Anticarsia irrorata

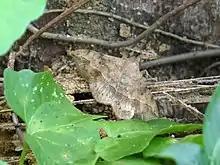
"Anticarsia irrorata" in Kerala, India

Its wingspan is about 40–46 mm. Palpi with third joint rather shorter than in the typical section. Male lack tufts on tibia. Hindwings with normal neuration in male, with no fold in inner margin. Antennae of male with bristles and cilia. It is light brownish with darker areas distally. The forewing is marked with a diagonal line and a row of black dots. The hindwing has similar markings. The underside has lighter, brownish dots and a white spot. The larva is light green. It has a dorsal line which is dark green with a yellowish center, and wider, spotted lines on either side. The spiracles are white with black edges. It moves in a looping motion.